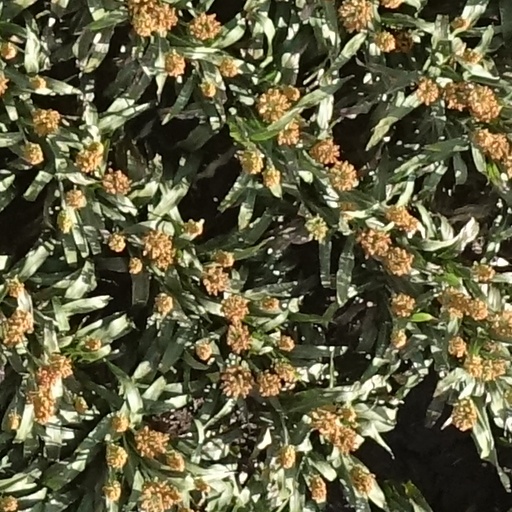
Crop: sorghum